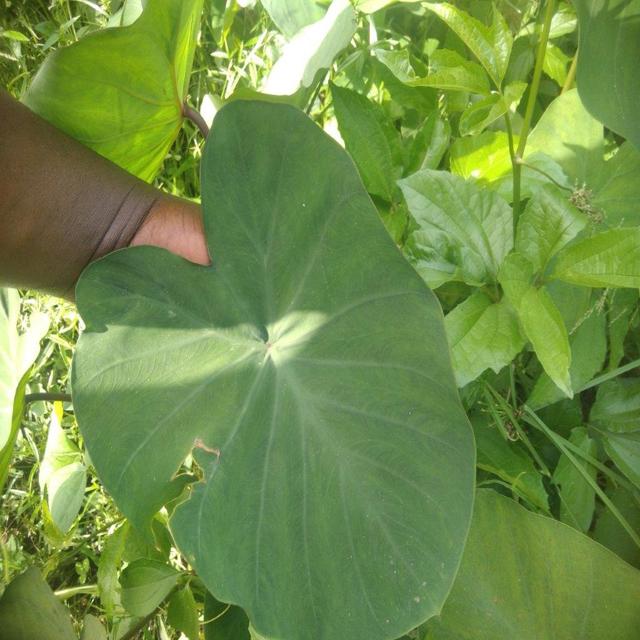
Label: Healthy